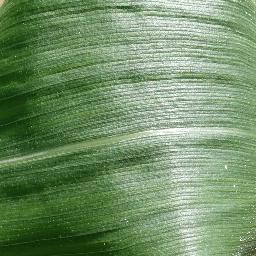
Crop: corn
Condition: (maize)_healthy